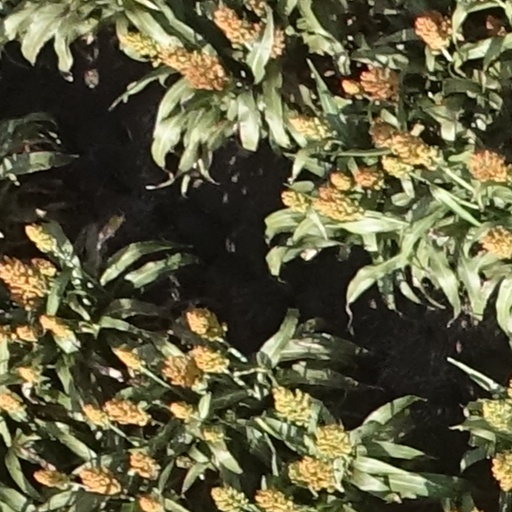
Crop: sorghum